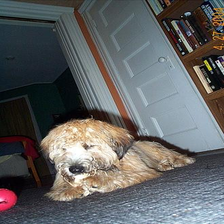
Species: dog
Breed: wheaten terrier